Napoleon Collins

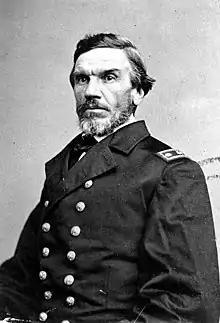
Commander Collins, USN, circa 1864

Rear Admiral Napoleon Collins (4 March 1814 – 9 August 1875) served in the United States Navy during the Mexican–American War and the American Civil War.